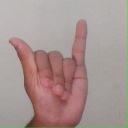
अक्षर: य